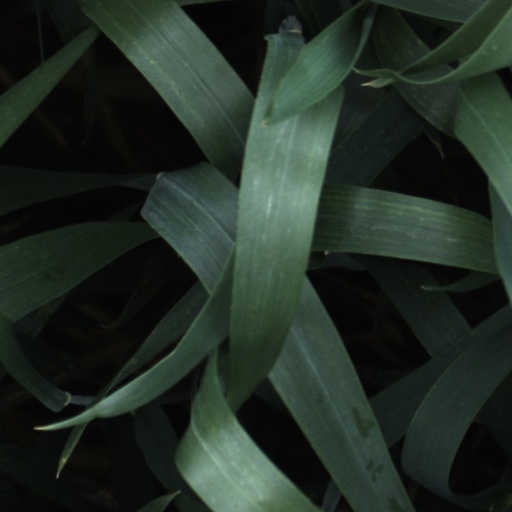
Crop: wheat